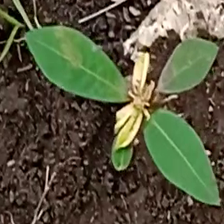
Weed species: Moti_dudhi(Euphorbia_geneculata_L)